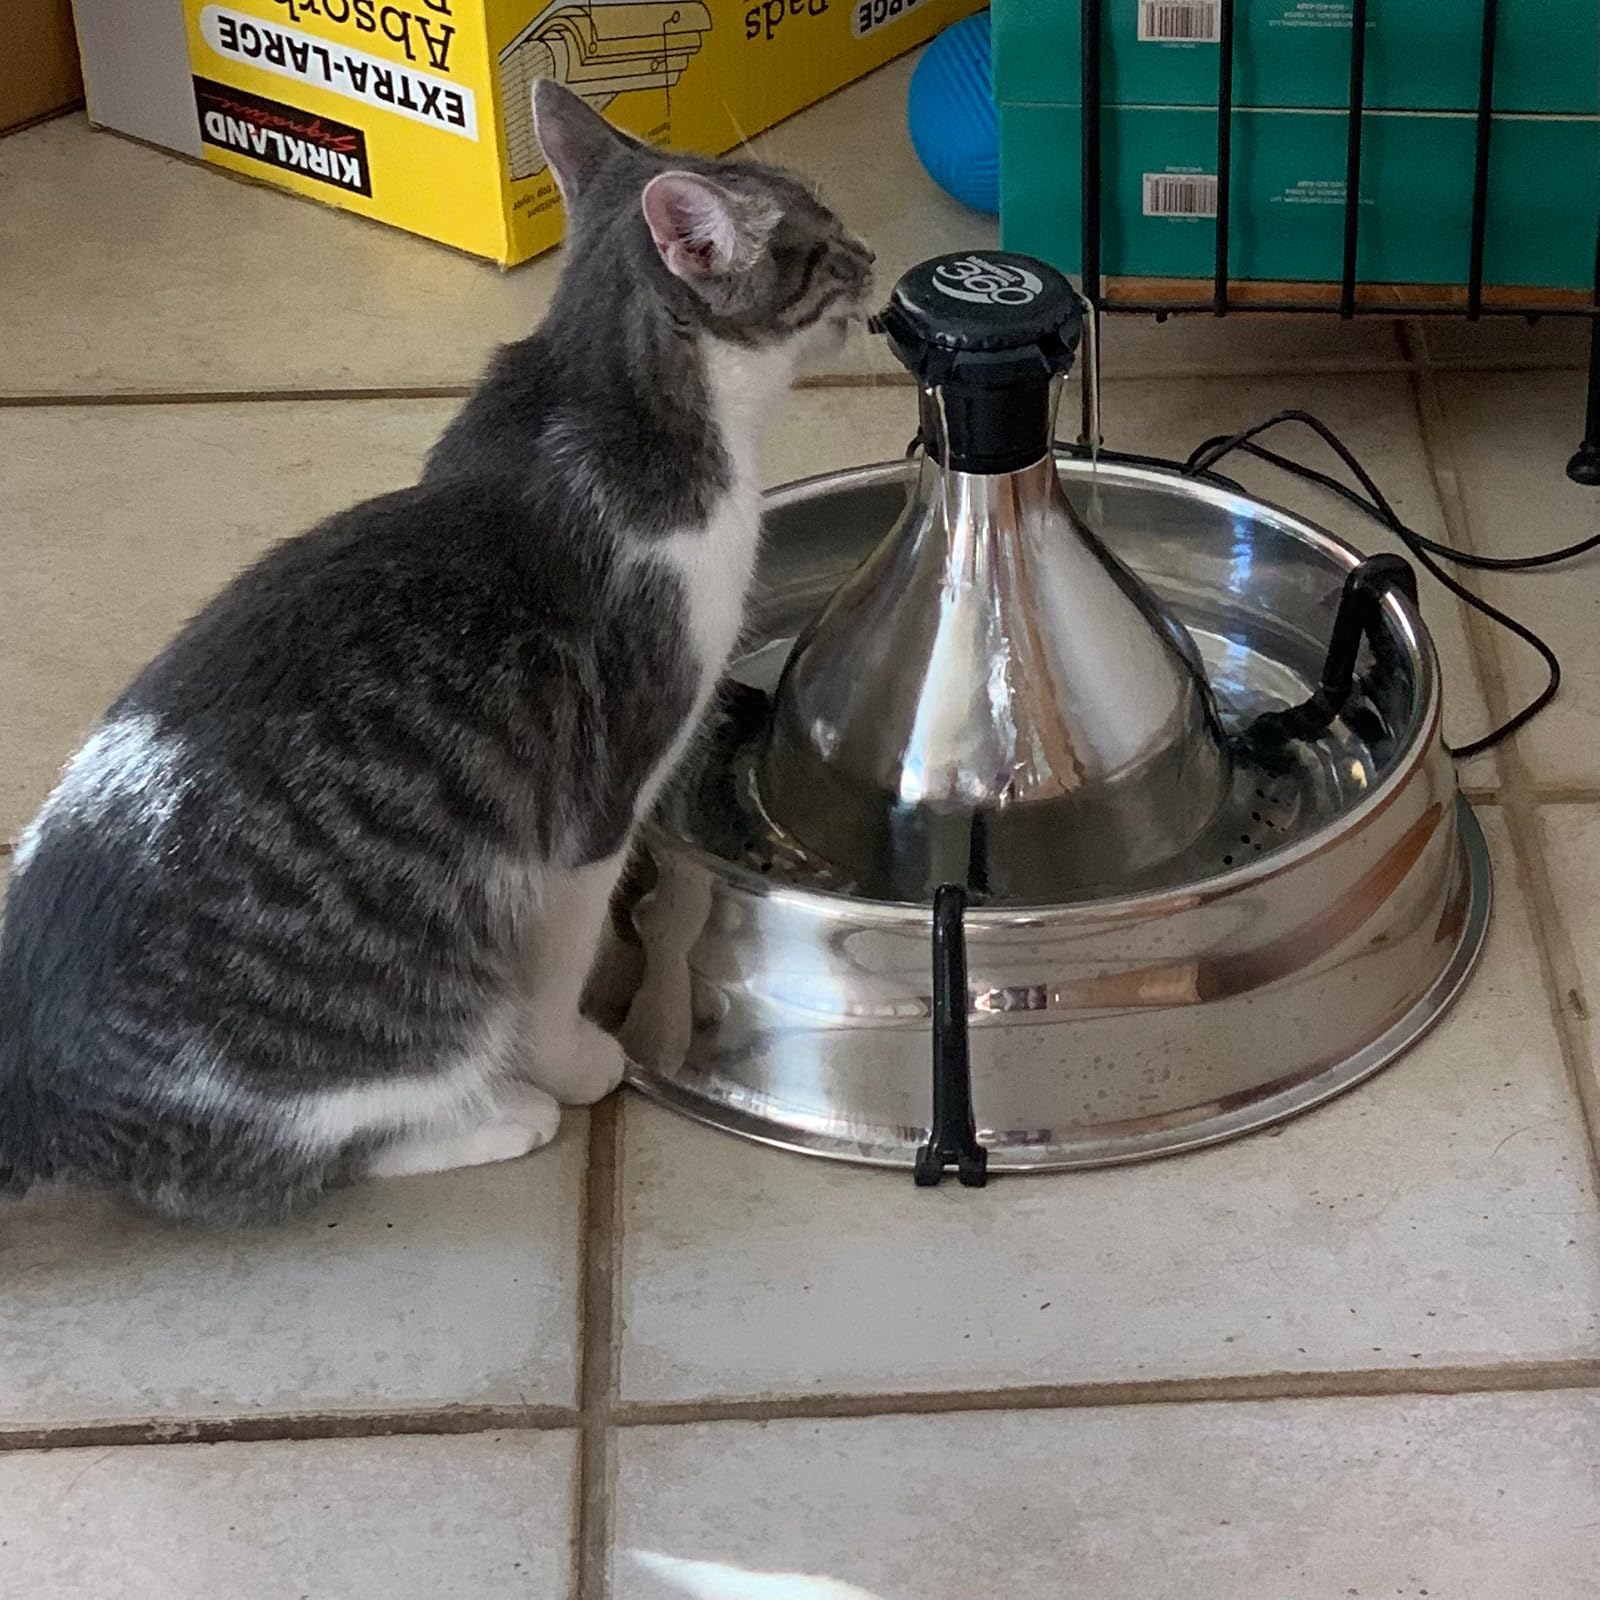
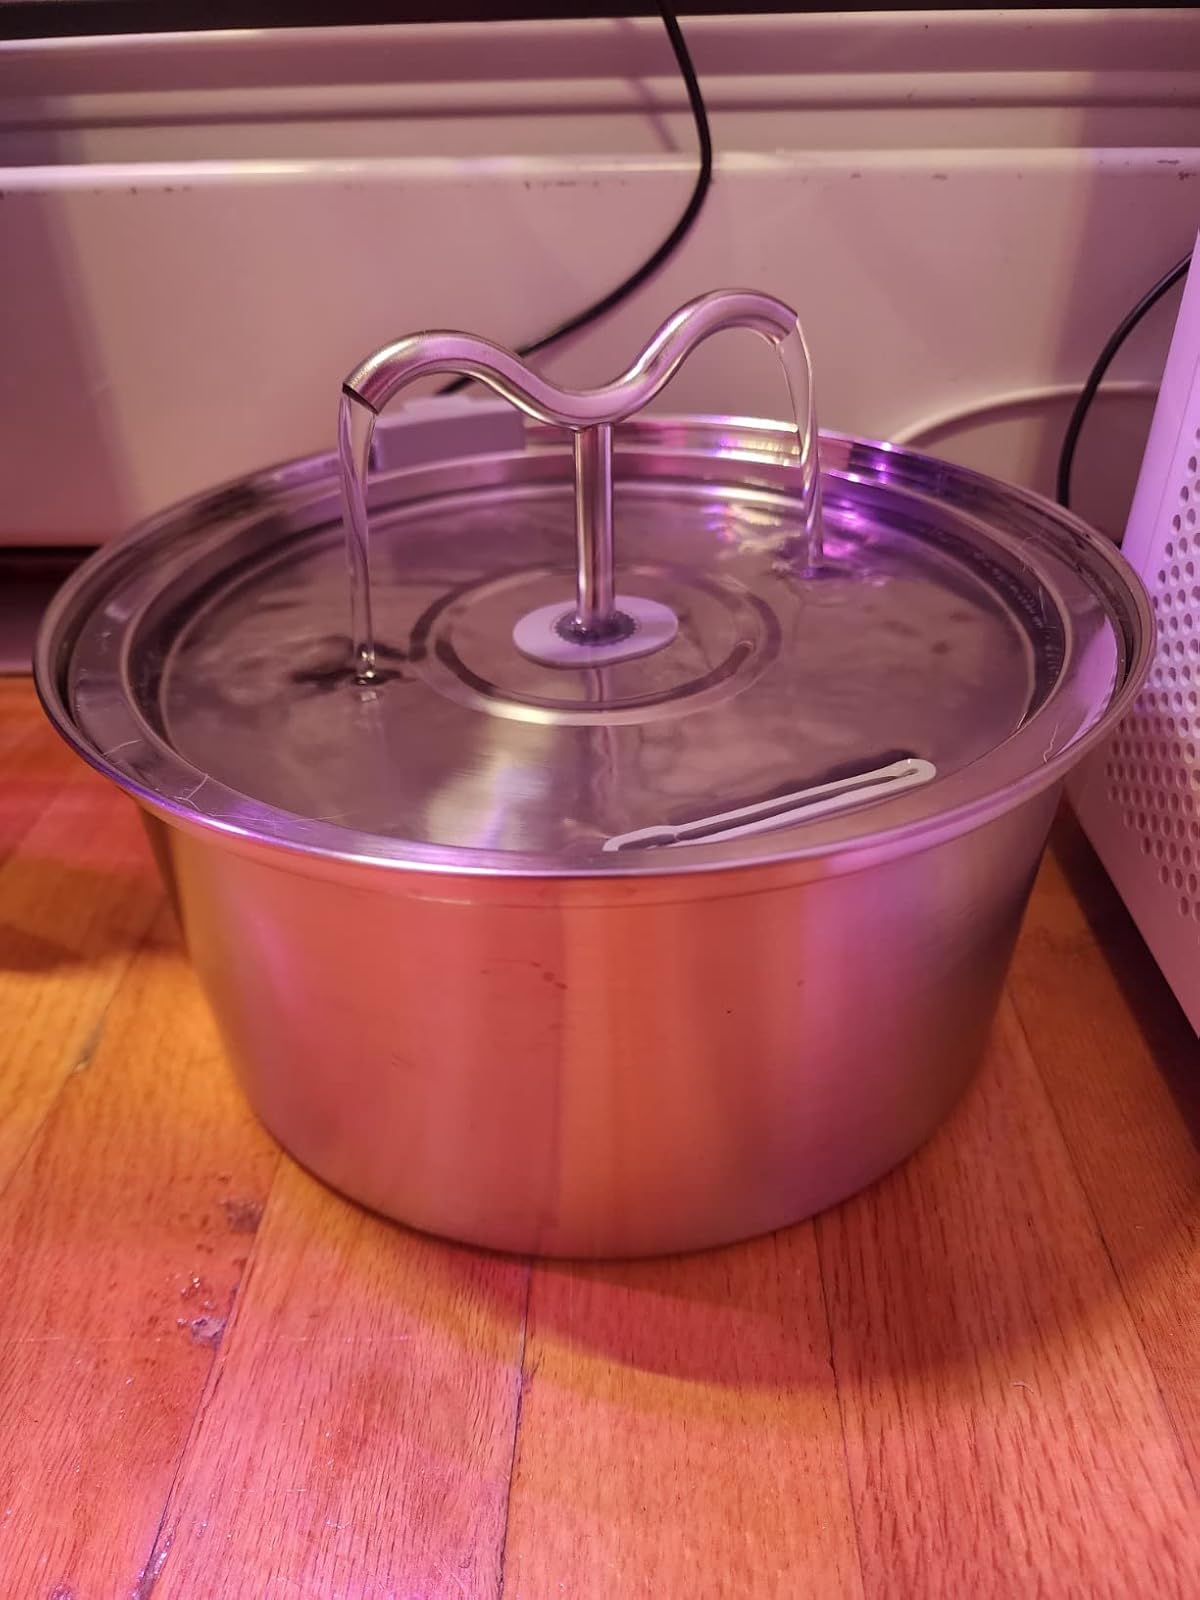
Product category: items_bowl
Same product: no